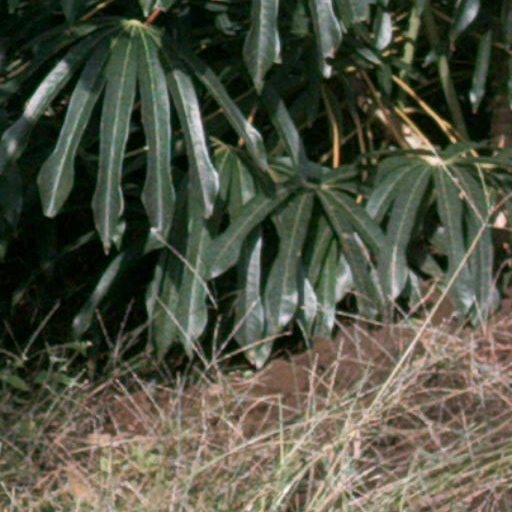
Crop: cassava